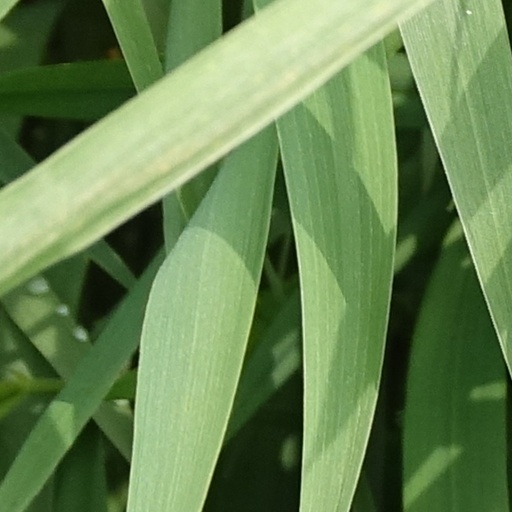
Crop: wheat